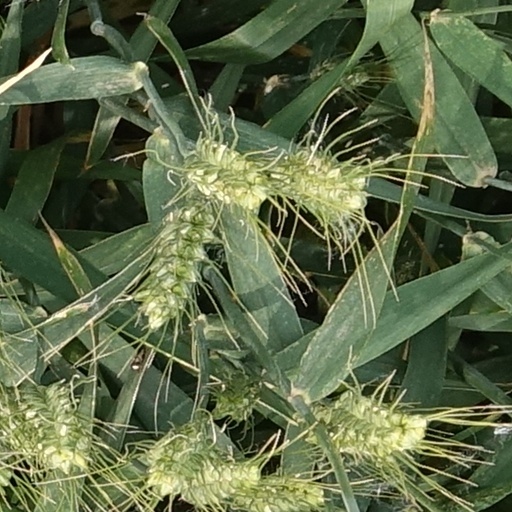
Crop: wheat